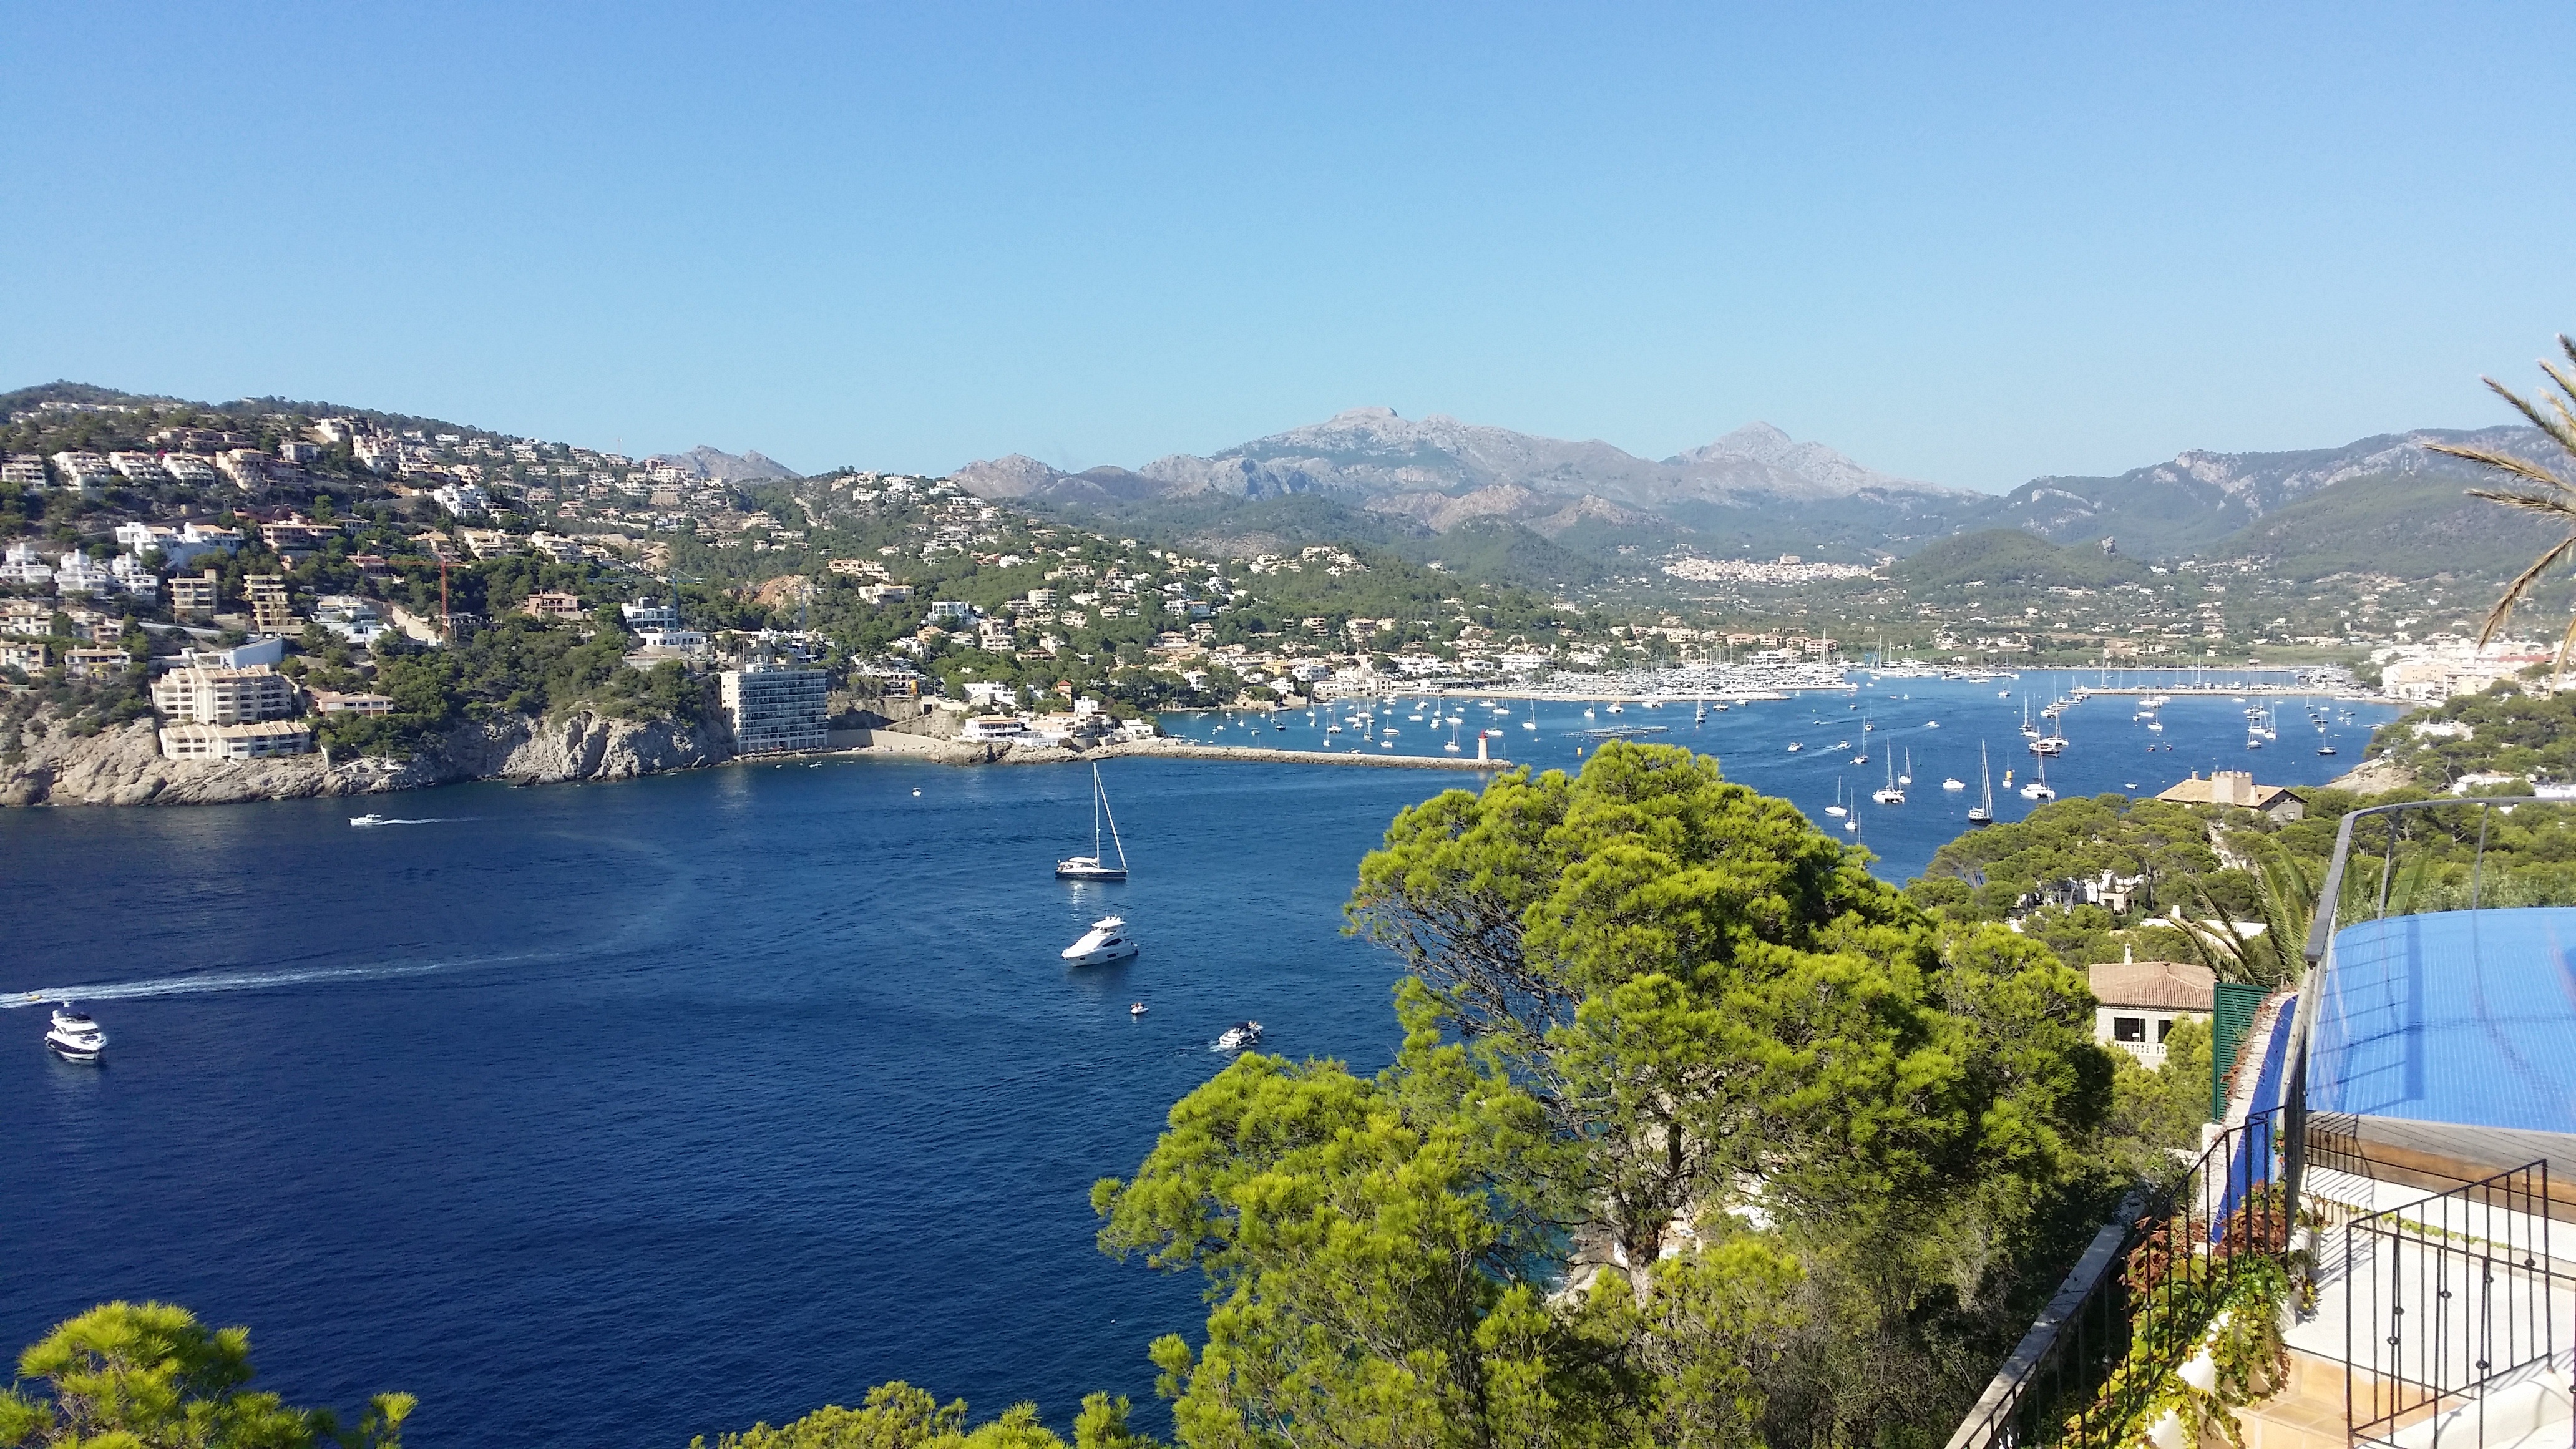
sea, coast, water, sun, lake, vacation, holiday, bay, marina, reservoir, body of water, mallorca, booked, andraitx